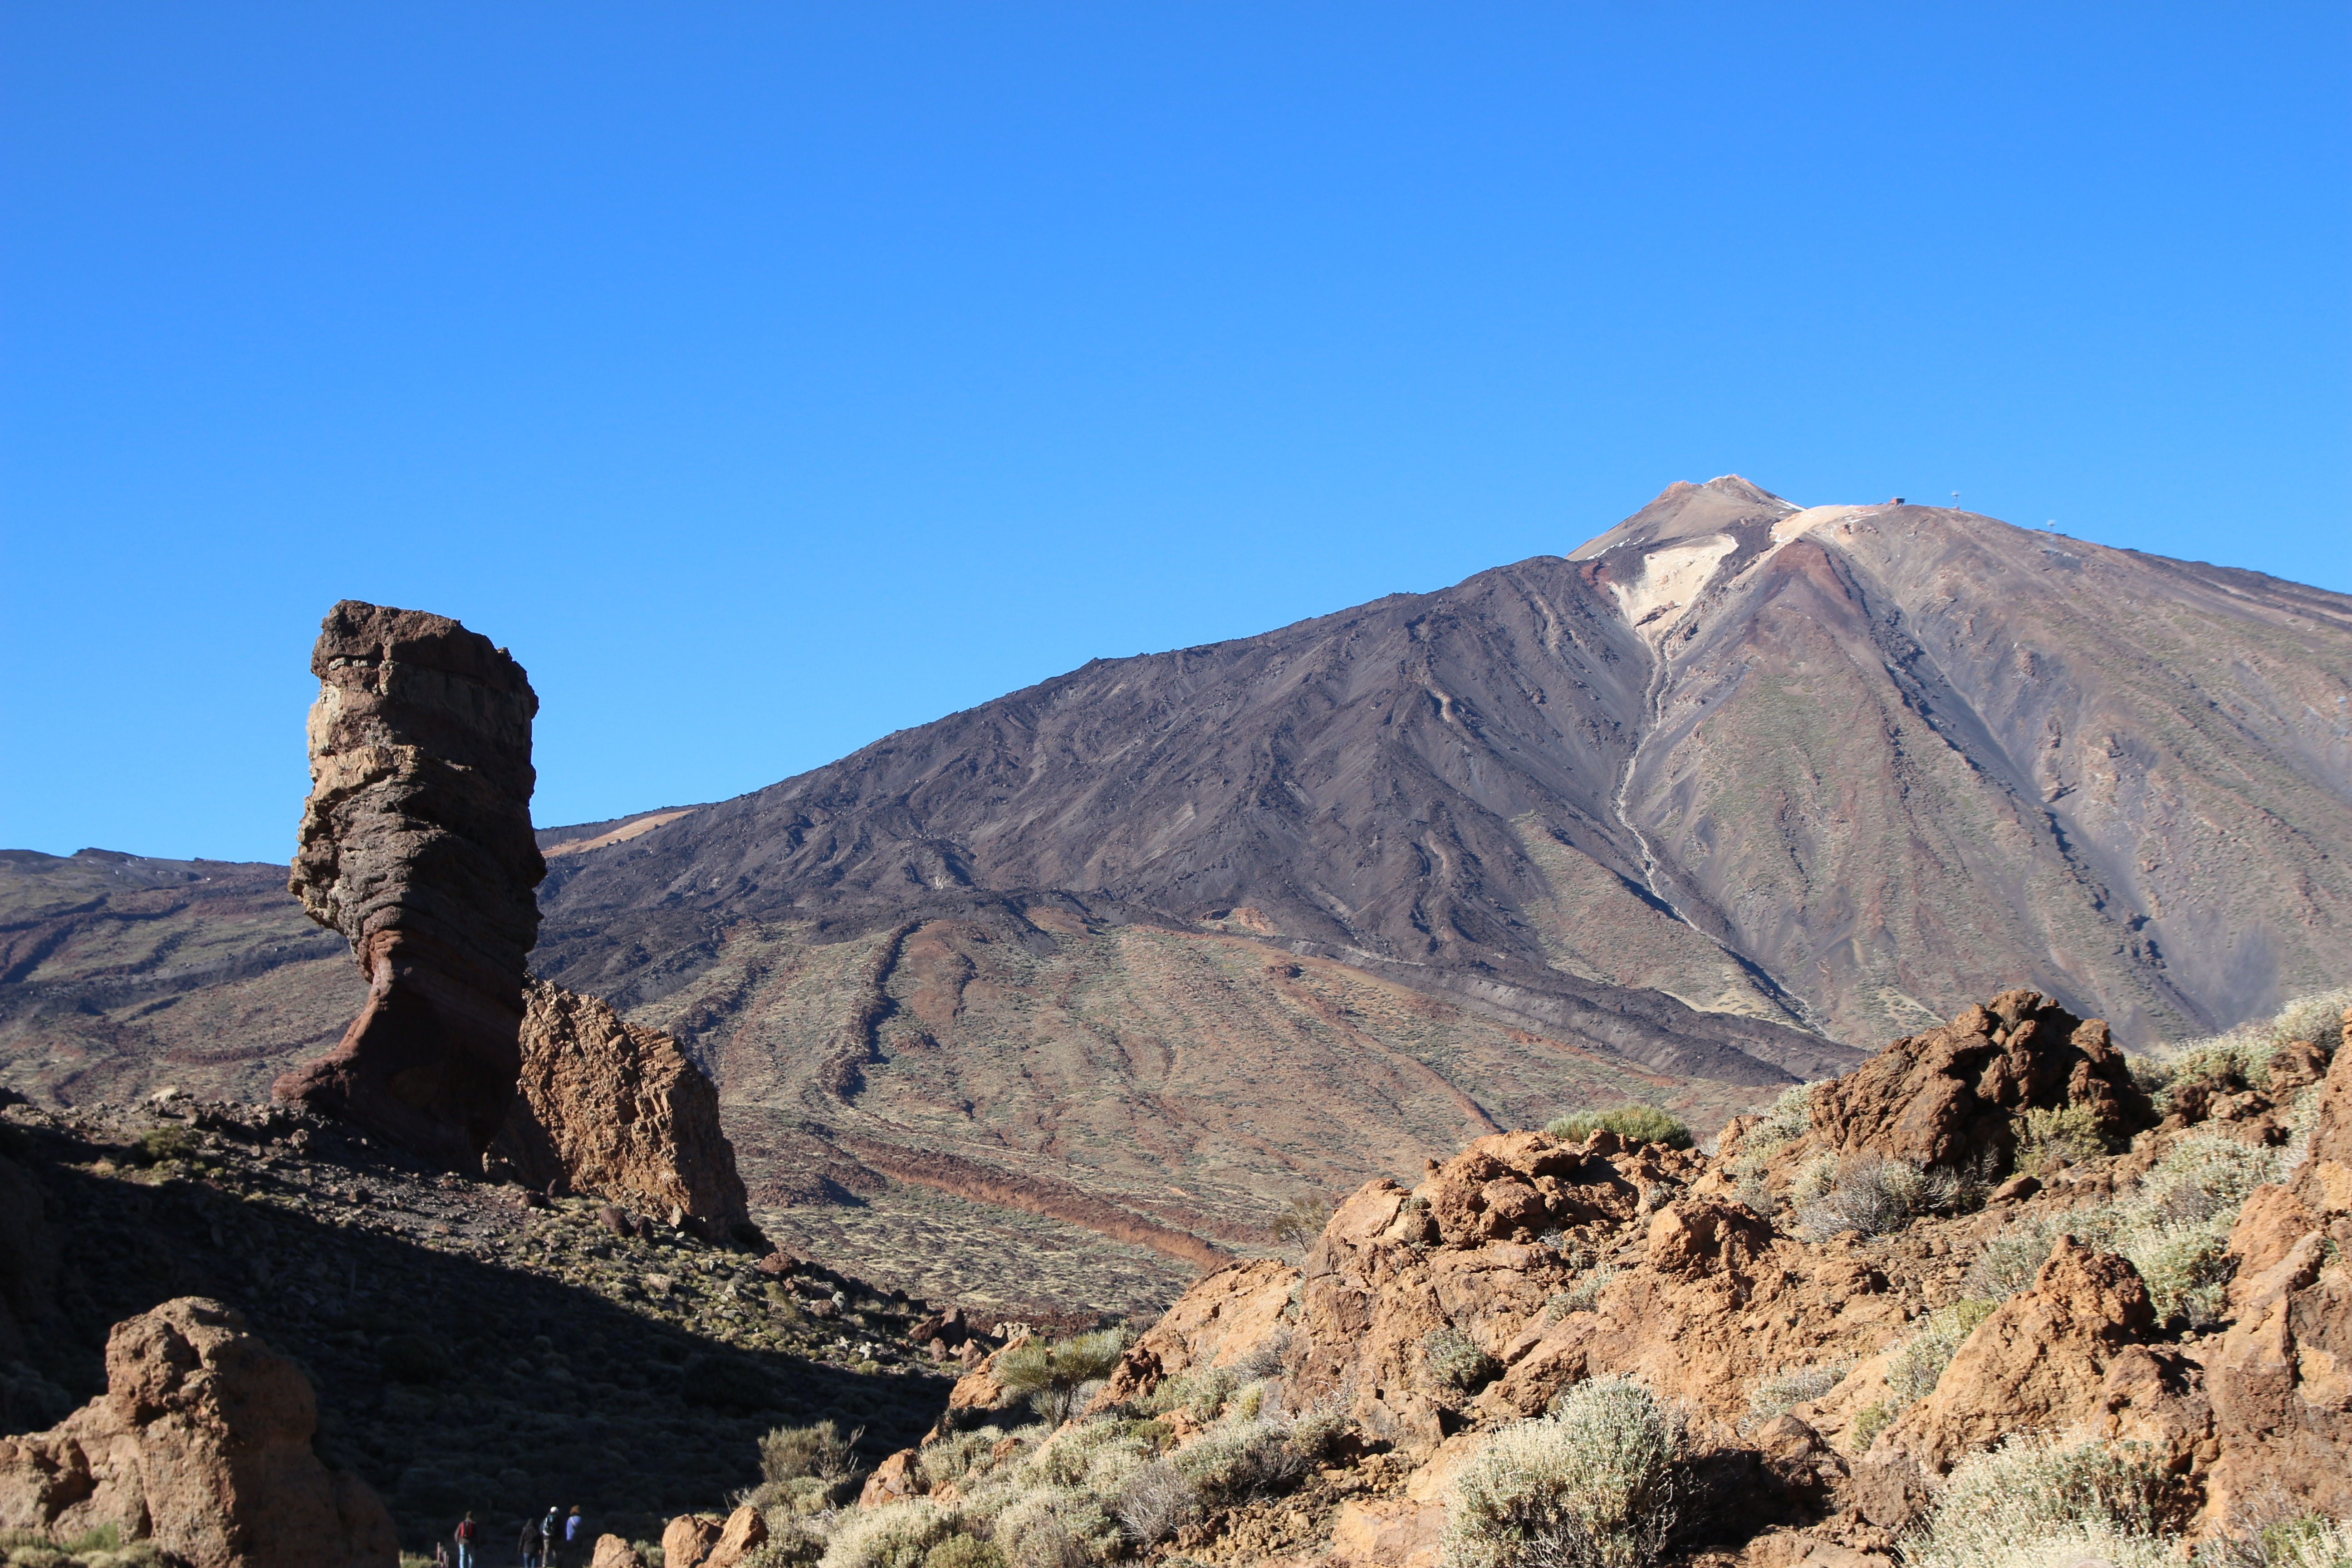
landscape, nature, rock, wilderness, walking, mountain, hiking, adventure, valley, mountain range, formation, cliff, blue, national park, ridge, summit, spain, geology, backpacking, badlands, plateau, tenerife, lava, volcanic, wadi, butte, canary islands, teide, landform, volcanic rock, teide national park, rocky towers, pico del teide, lava rock, read ca adas, rock tower, teyde, 3718 m, geographical feature, mountainous landforms, finger of god, god finger